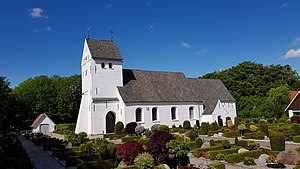
Abild Kirke
Abild Kirke
Abild Kirke
Abild Kirke er en kirke nær ved Tønder fra ca. 1200. Skibet blev dog nedrevet i 1709 og derefter genopbygget.